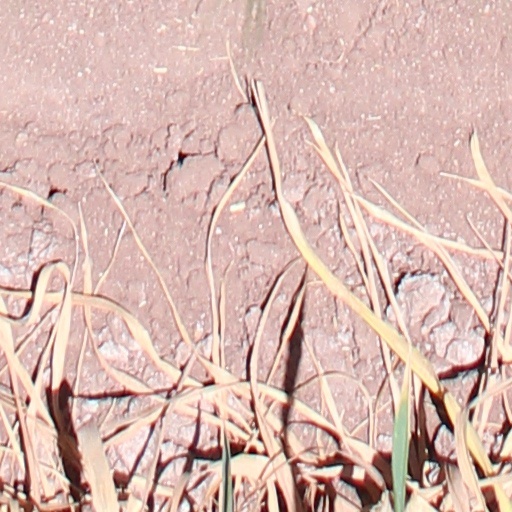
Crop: wheat